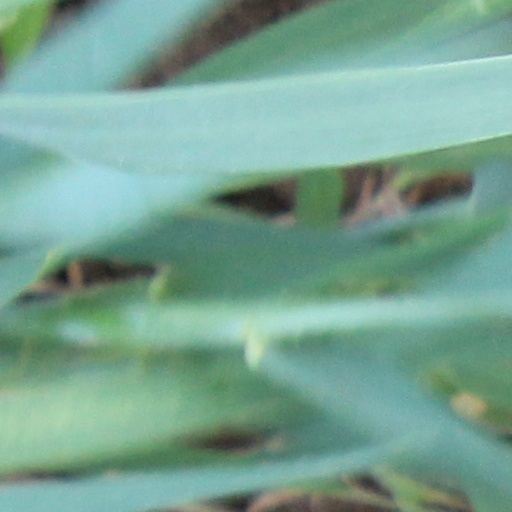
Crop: wheat